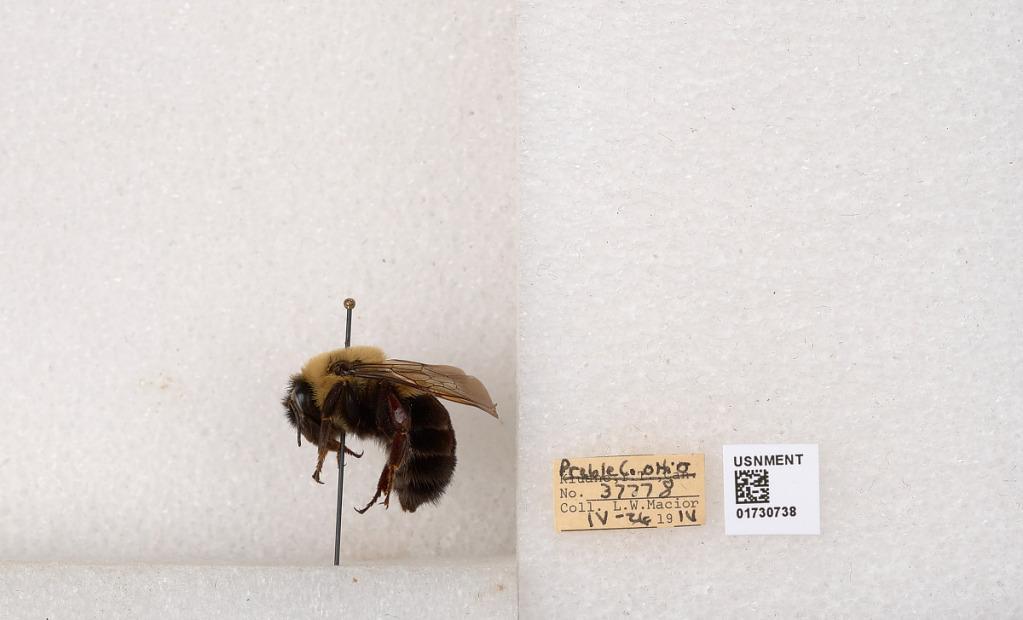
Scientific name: Bombus impatiens Cresson
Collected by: L. Macior
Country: United States
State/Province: Ohio
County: Preble
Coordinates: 39.7416, -84.648